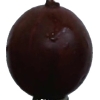
Label: gooseberry